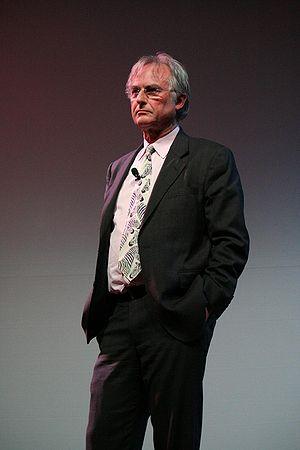
L'hypothèse Gaïa, appelée également hypothèse biogéochimique, est une hypothèse controversée, initialement avancée en 1970 par le climatologue anglais James Lovelock en collaboration avec la microbiologiste américaine Lynn Margulis, mais également évoquée par d'autres scientifiques avant eux, selon laquelle la Terre serait « un système physiologique dynamique qui inclut la biosphère et maintient notre planète depuis plus de trois milliards d'années en harmonie avec la vie ».